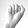
ASL letter: A